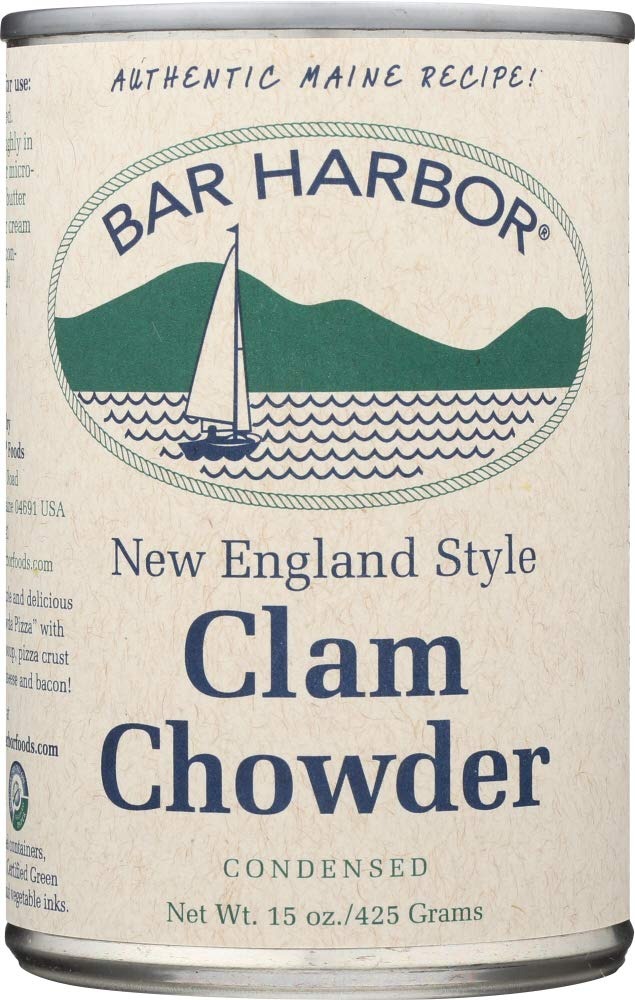
Item Name: Bar Harbor New England Style Clam Chowder 15 oz (Pack of 36)36
Value: 540.0
Unit: Ounce

Price: 7.49